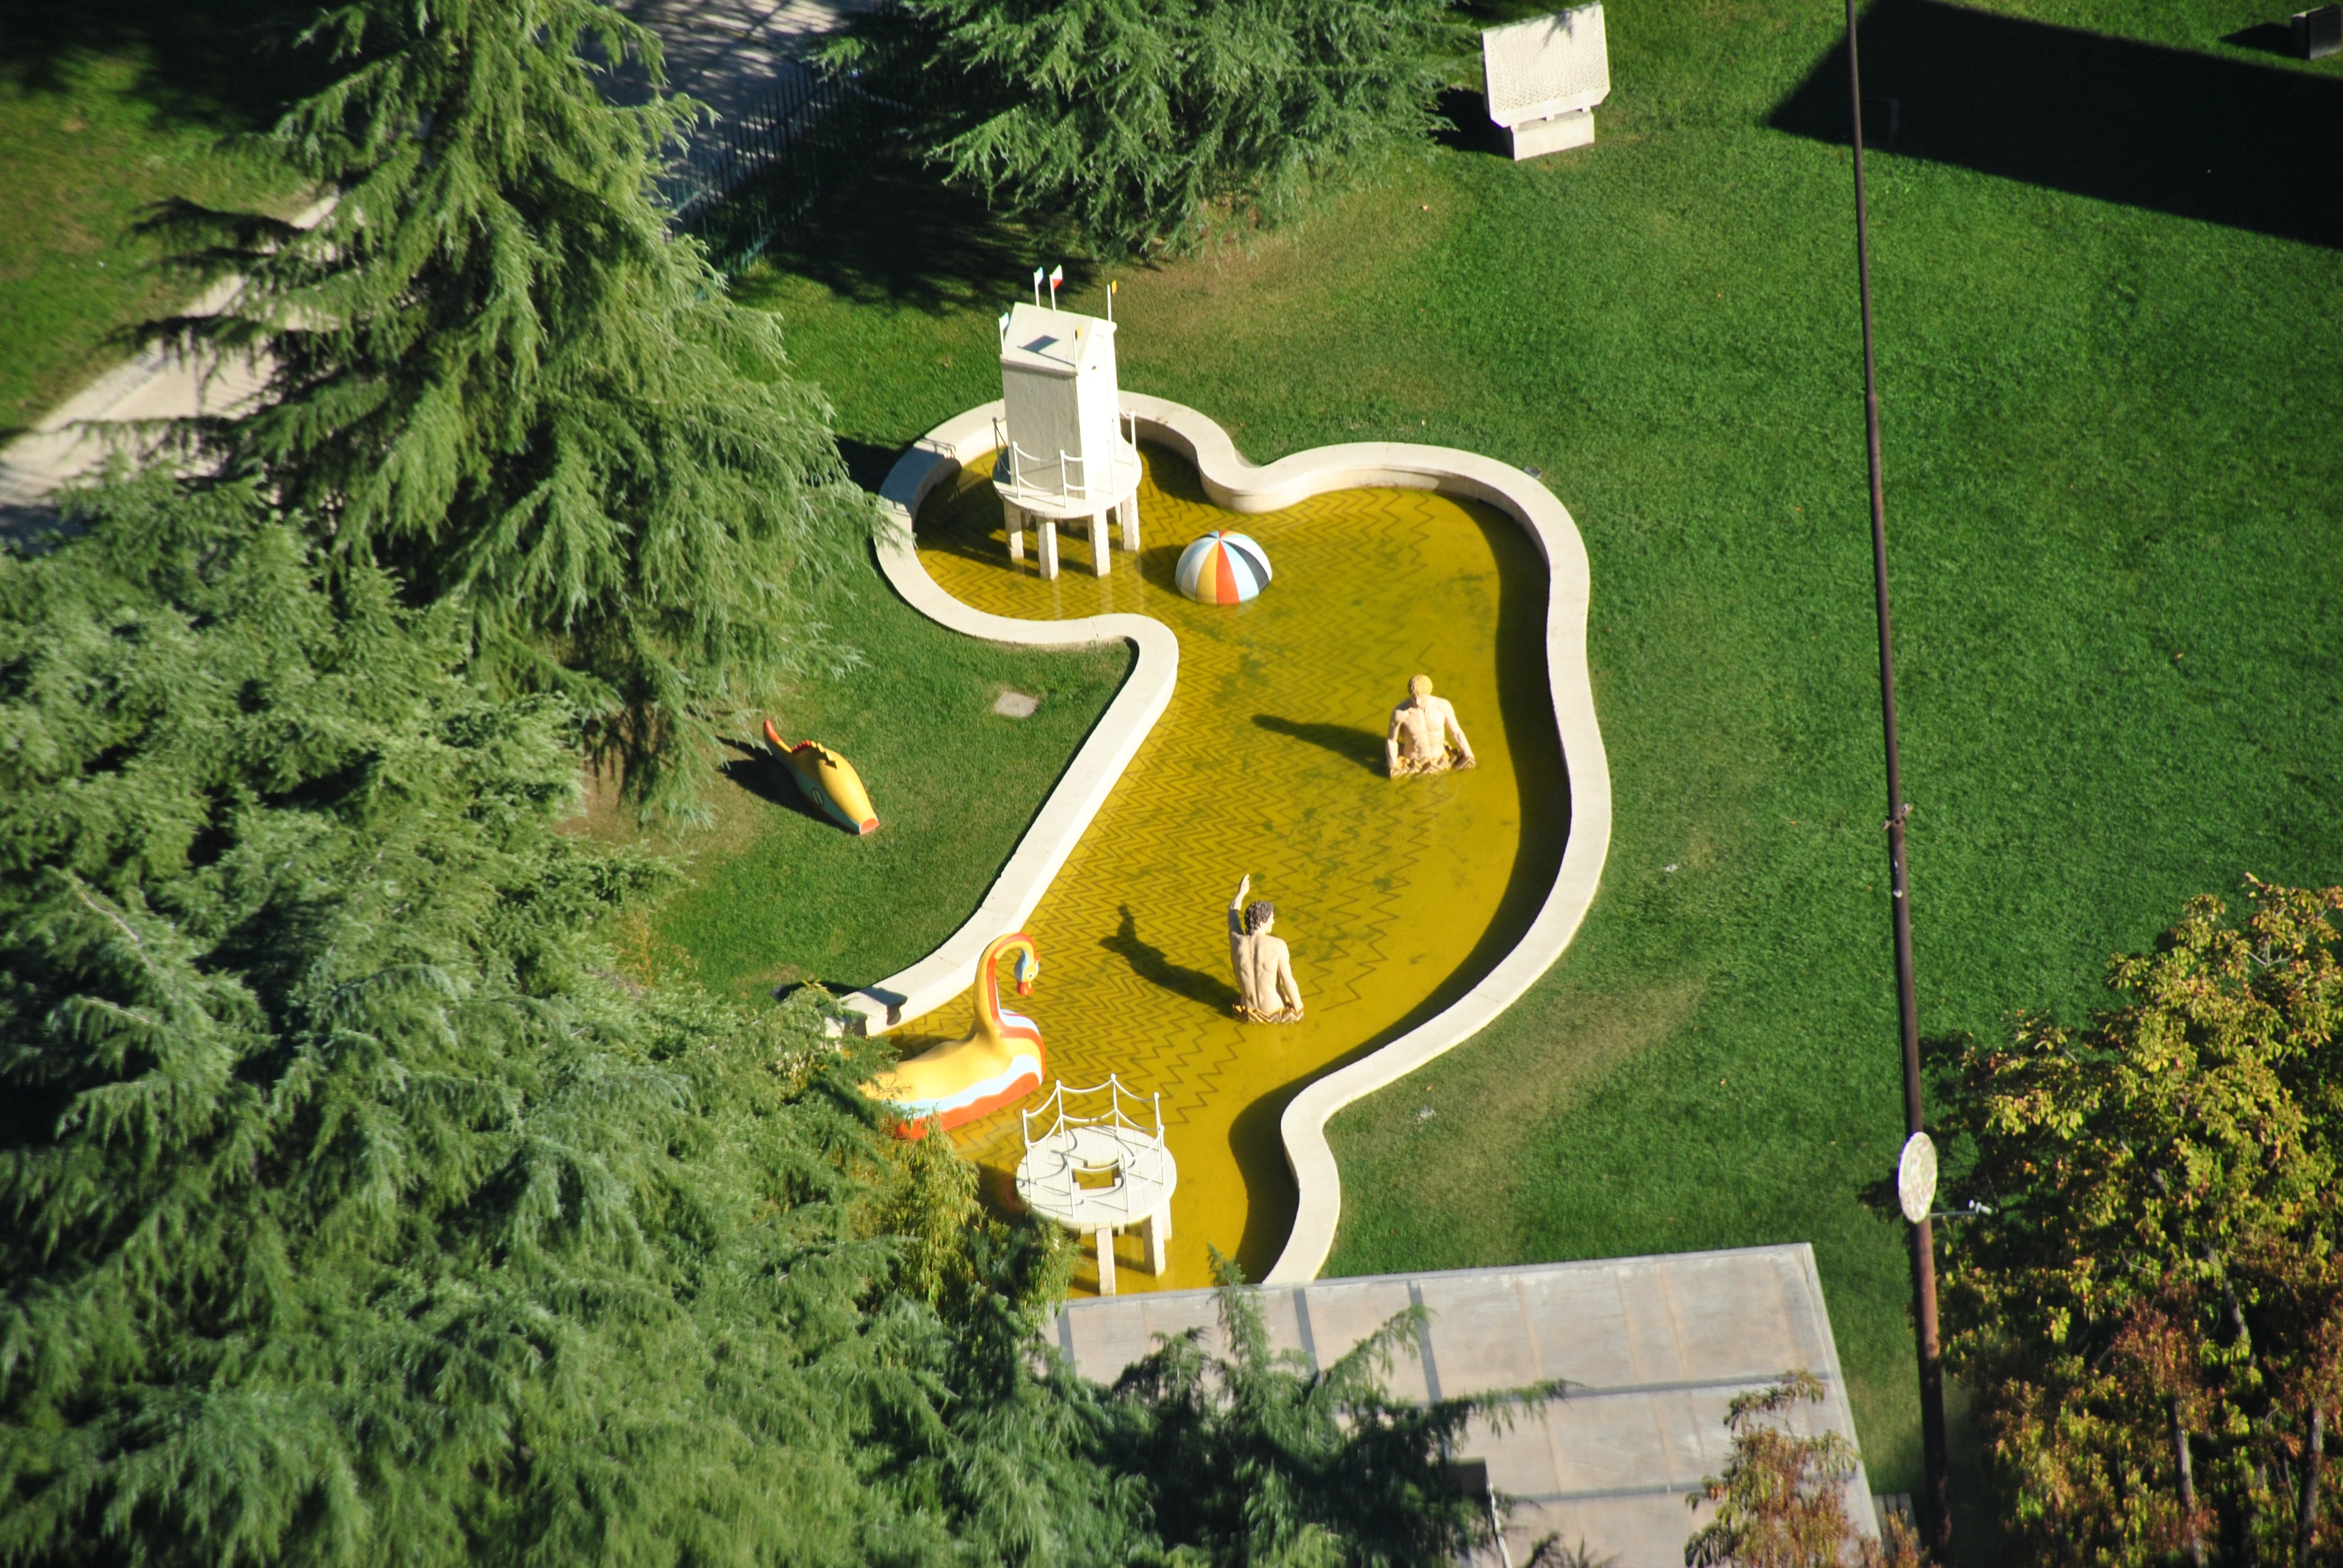
structure, garden, estate, aerial photography, sport venue